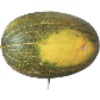
Label: Melon Piel de Sapo 1